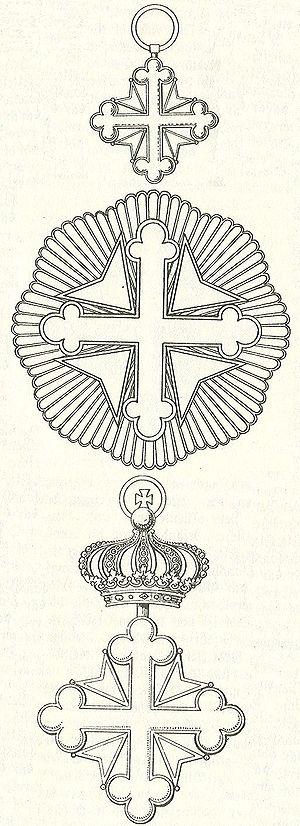
L’ordre des Saints-Maurice-et-Lazare remonte à l’année 1572 : une bulle papale officialisait l'union de l’ordre de Saint-Lazare de Jérusalem avec l’ordre de Saint-Maurice.